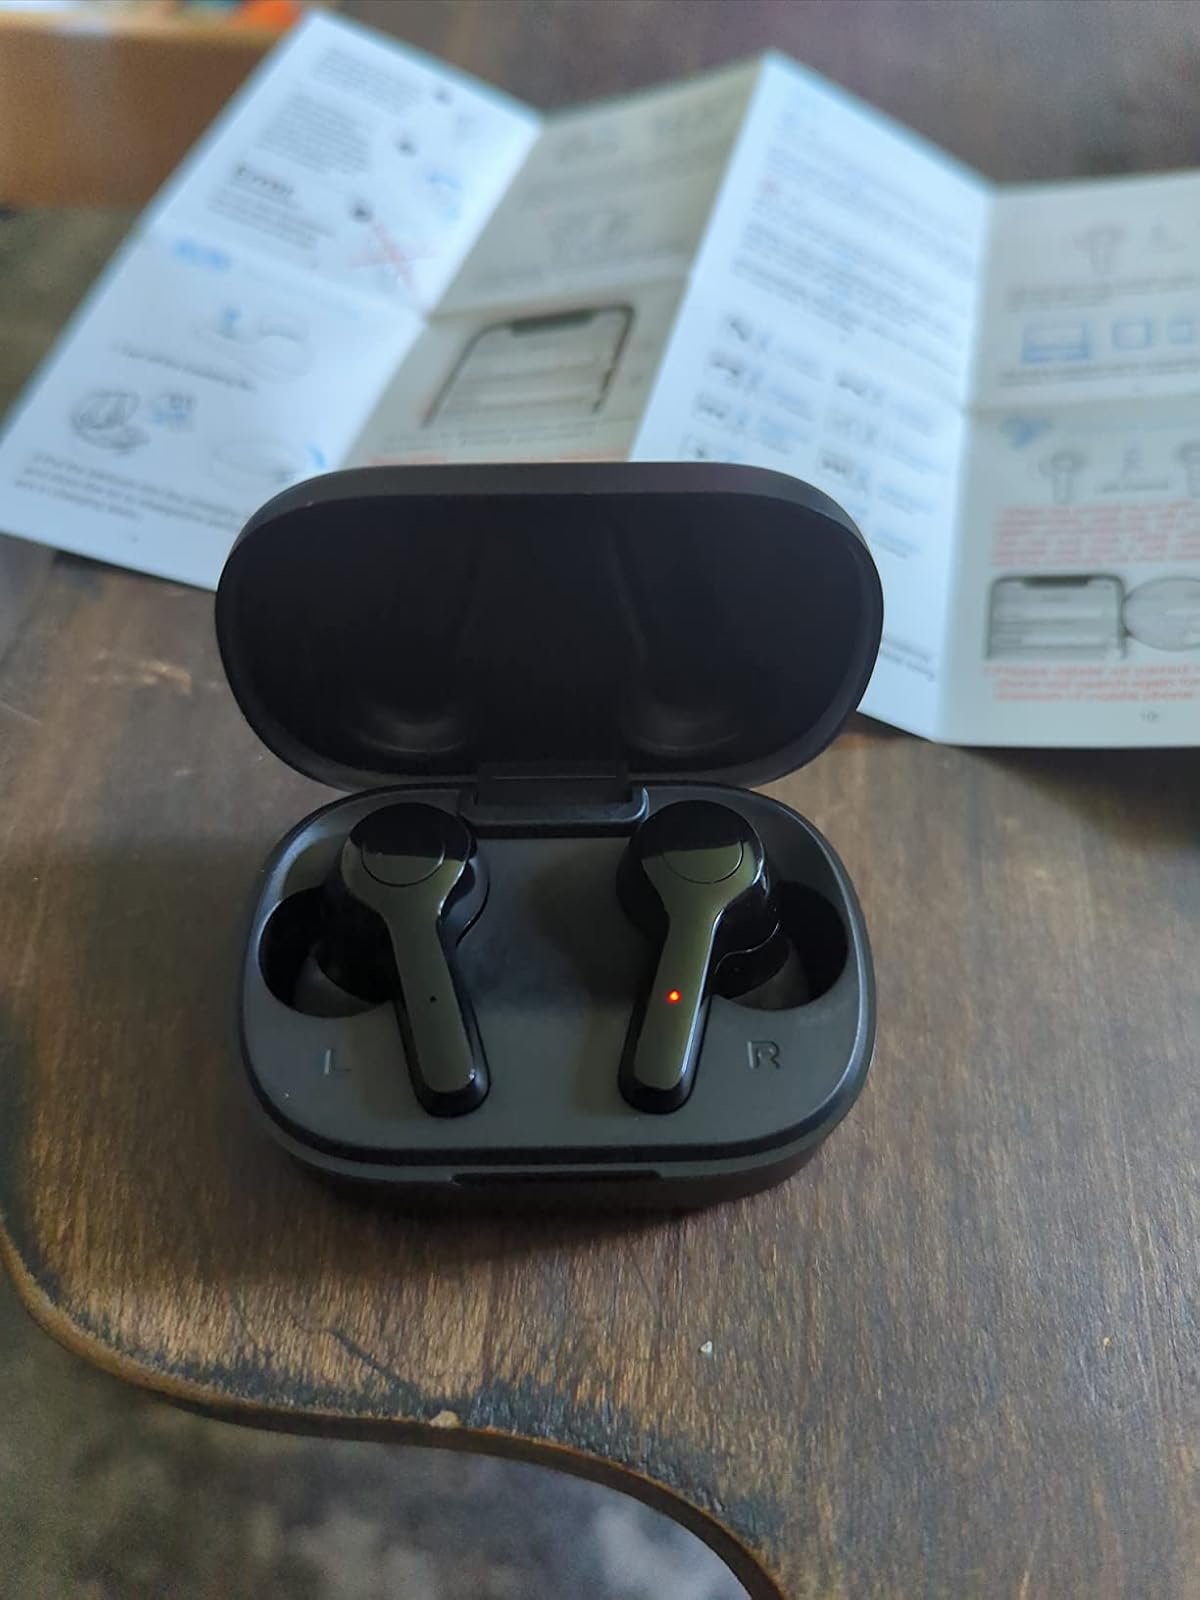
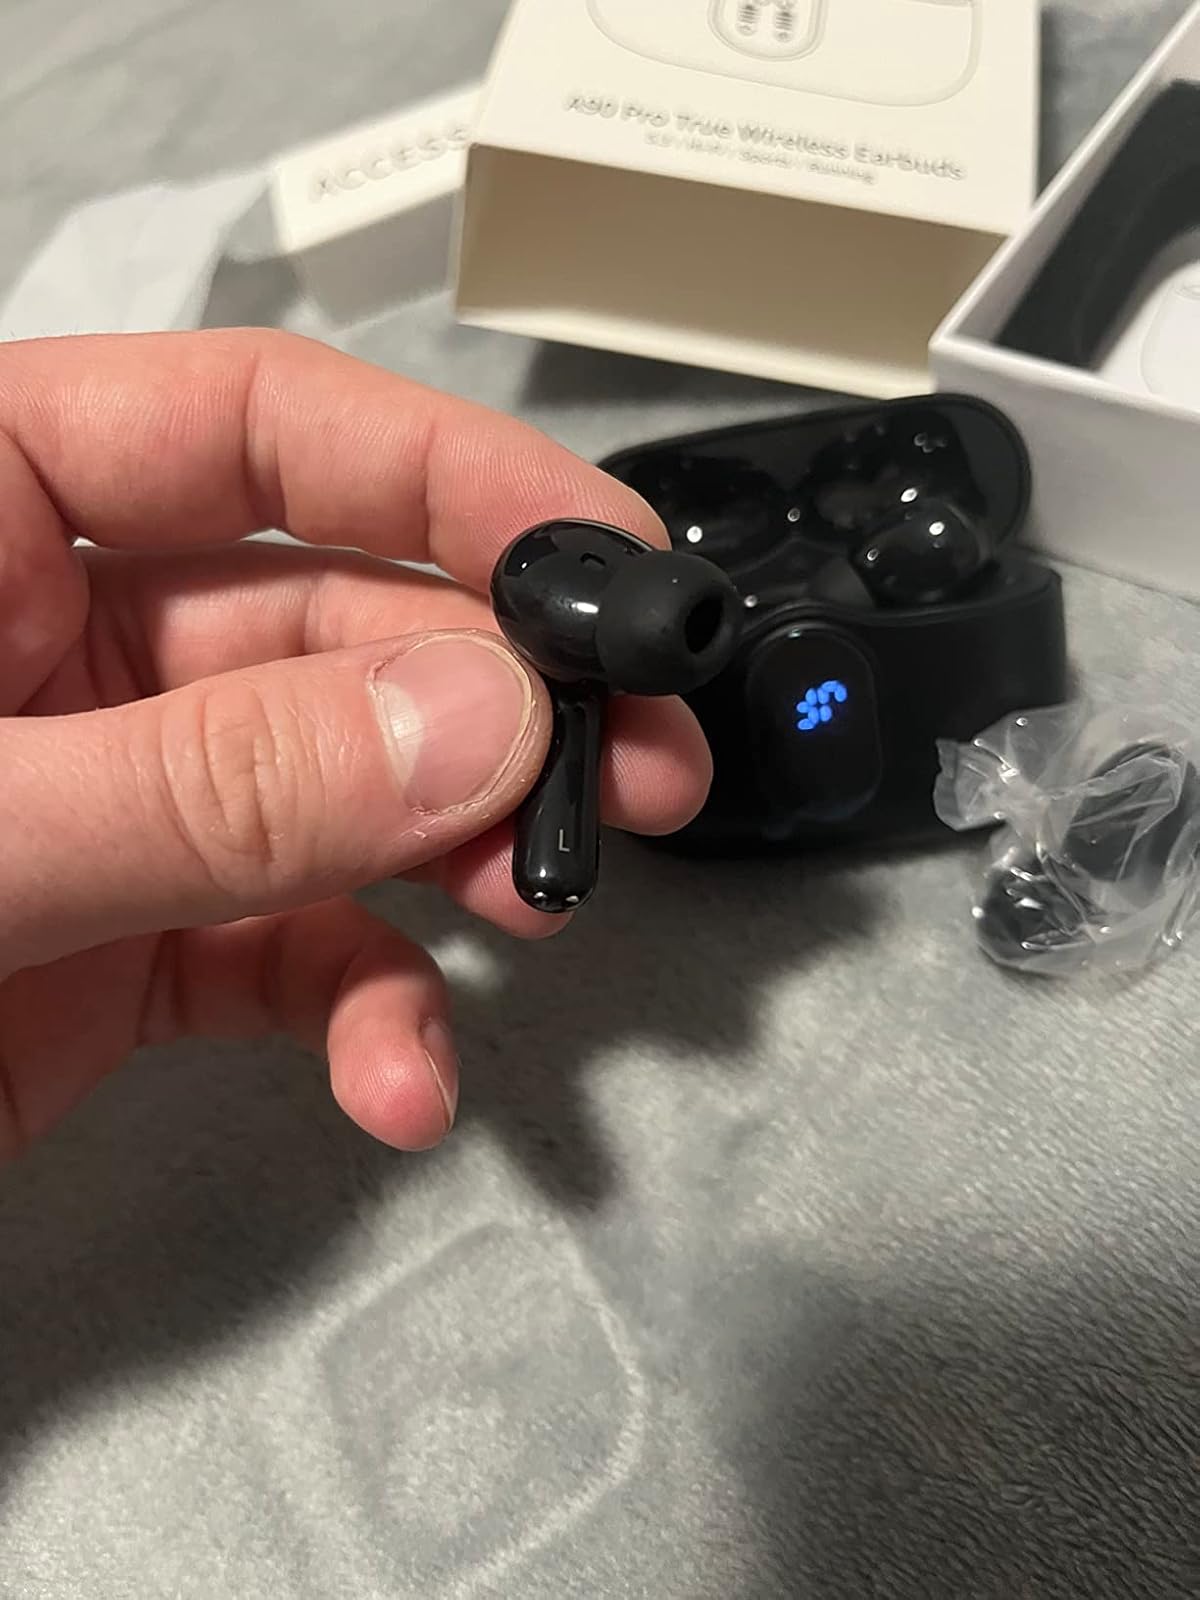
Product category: earbuds
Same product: no